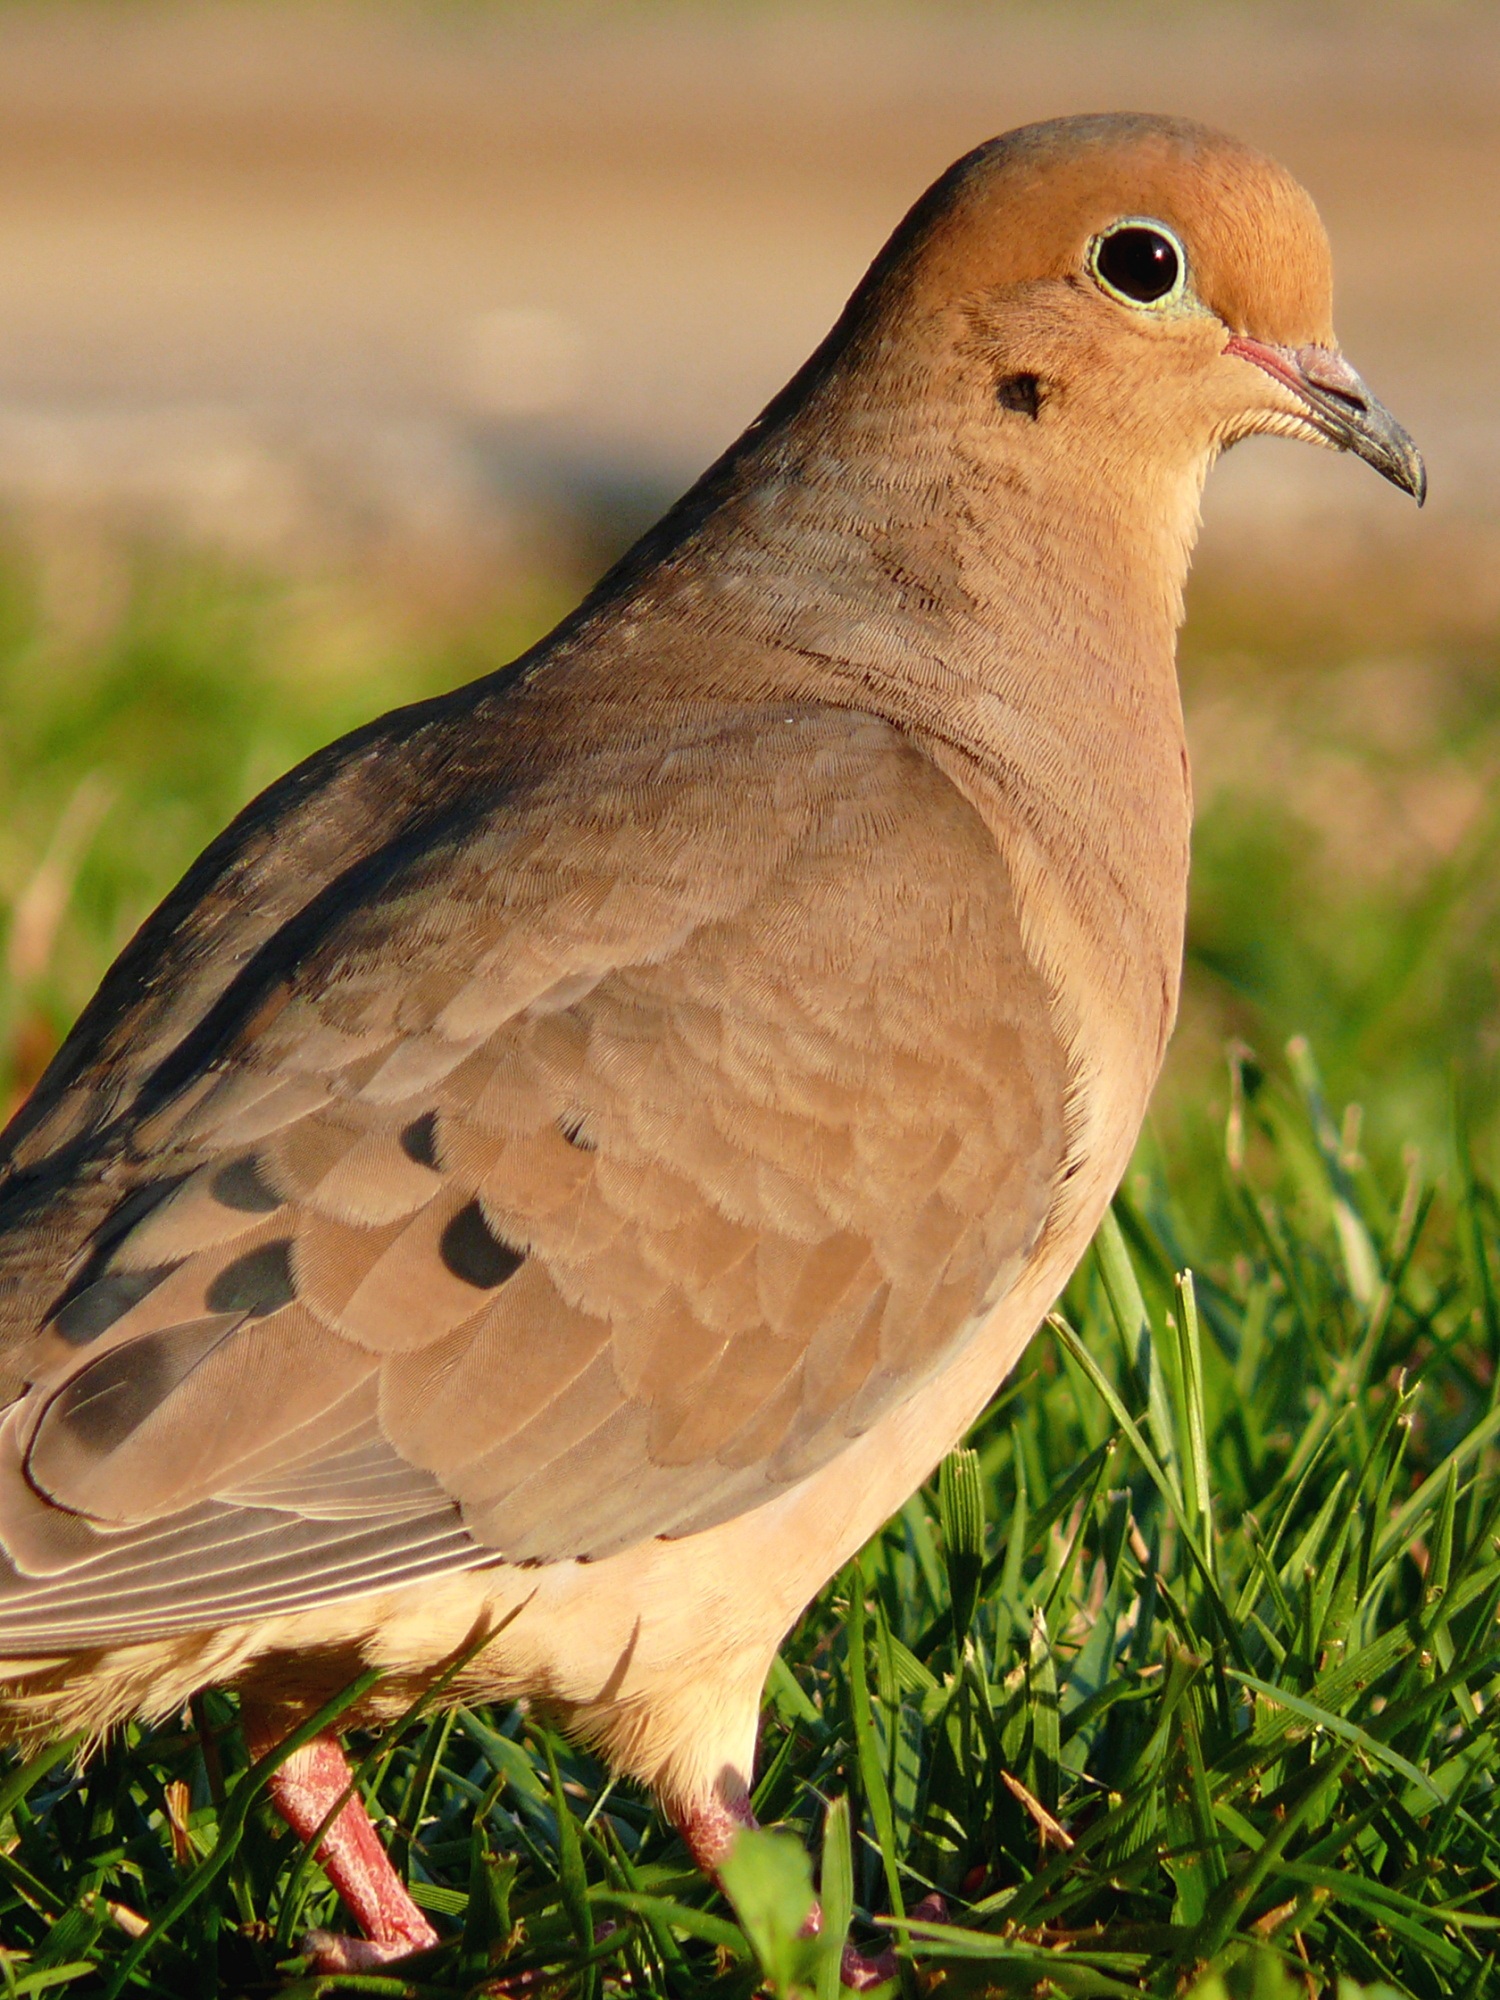
nature, bird, ground, looking, wildlife, portrait, beak, macro, robin, fauna, close up, outdoors, vertebrate, finch, mourning dove, old world flycatcher, perching bird, pigeons and doves, stock dove